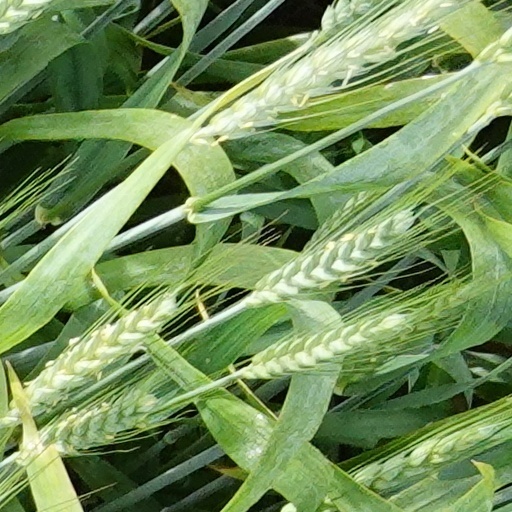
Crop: wheat